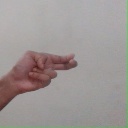
अक्षर: ह